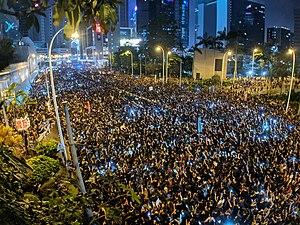
Des manifestations contre l'amendement de la loi d'extradition par le gouvernement de Hong Kong ont lieu depuis le 15 mars 2019 à Hong Kong et dans plusieurs autres villes autour du monde dans lesquelles on retrouve la présence d'une diaspora hongkongaise. Les manifestants demandent d'annuler l'amendement car ils considèrent qu'il permettra à la Chine continentale d'intervenir dans le système juridique indépendant de Hong Kong, menaçant le particularisme légal de Hong Kong ainsi que la sécurité personnelle des Hongkongais et de toutes les personnes qui passeront par Hong Kong. En plus des manifestations locales à Hong Kong, les communautés de la diaspora ont organisé des rassemblements et des manifestations pour soutenir la cause.